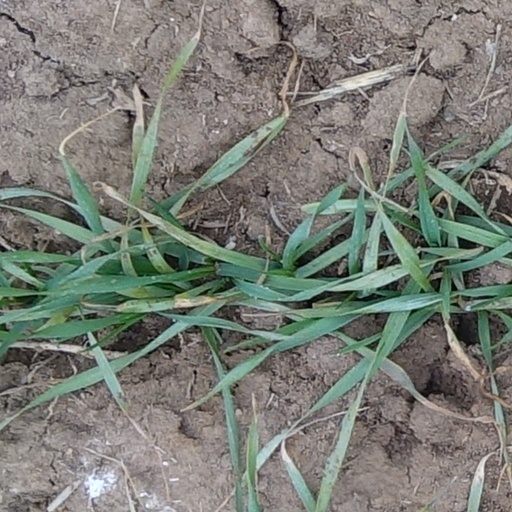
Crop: wheat